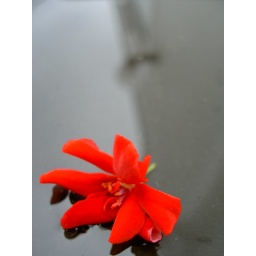
flower in water